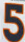
Number: 5